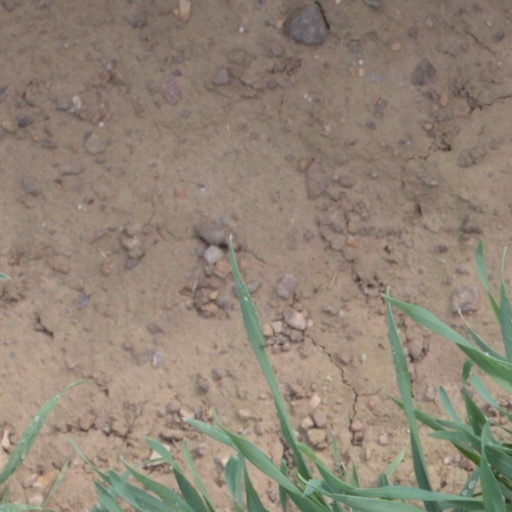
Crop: wheat